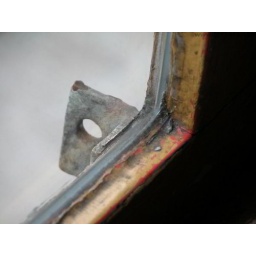
corner of the window upstairs at vesuvios on jack keroac street and Broadway in San Francisco